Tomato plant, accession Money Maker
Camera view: horizontal (90 deg, fisheye); turntable rotation: 90 degrees
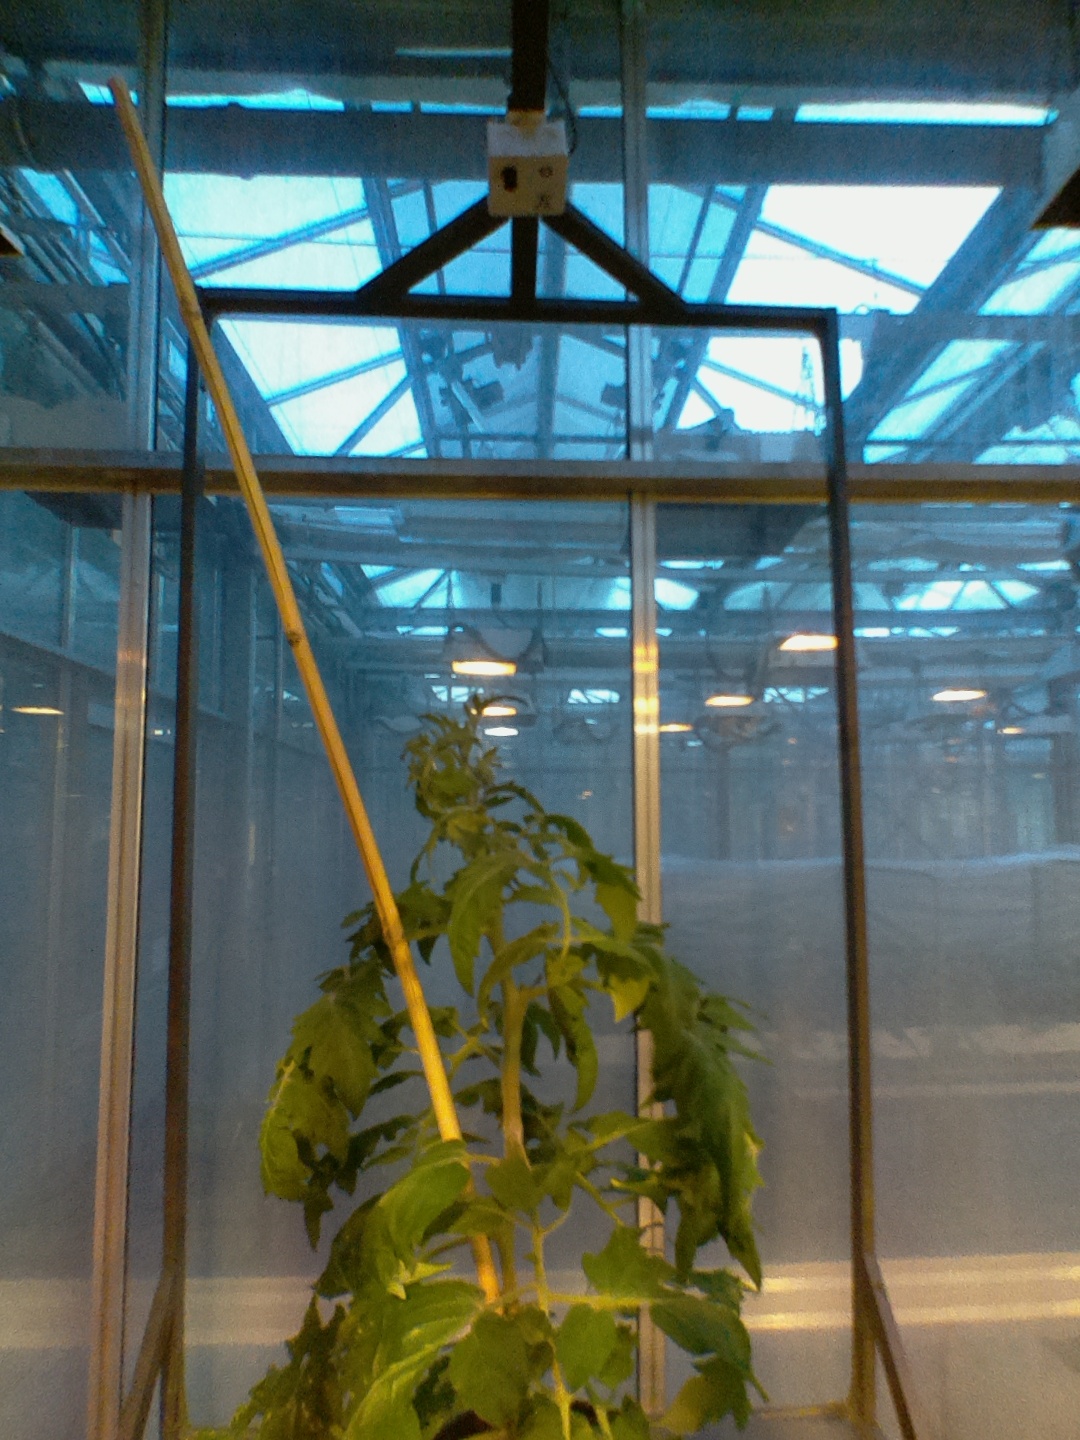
BBCH growth stage 60: First flowers open